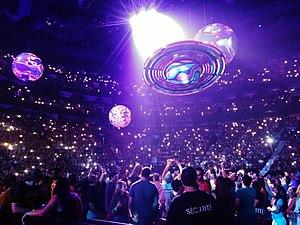
Witness: The Tour est la quatrième tournée de la chanteuse américaine Katy Perry, promouvant son quatrième album studio, Witness. La tournée débute le 19 septembre 2017 à Montréal au Canada et se termine le 21 août 2018 à Auckland en Nouvelle-Zélande. Au cours de cette tournée Katy Perry a visité l'Amérique du Nord, l'Amérique du Sud, l'Asie, l'Europe, l'Afrique puis l'Océanie.